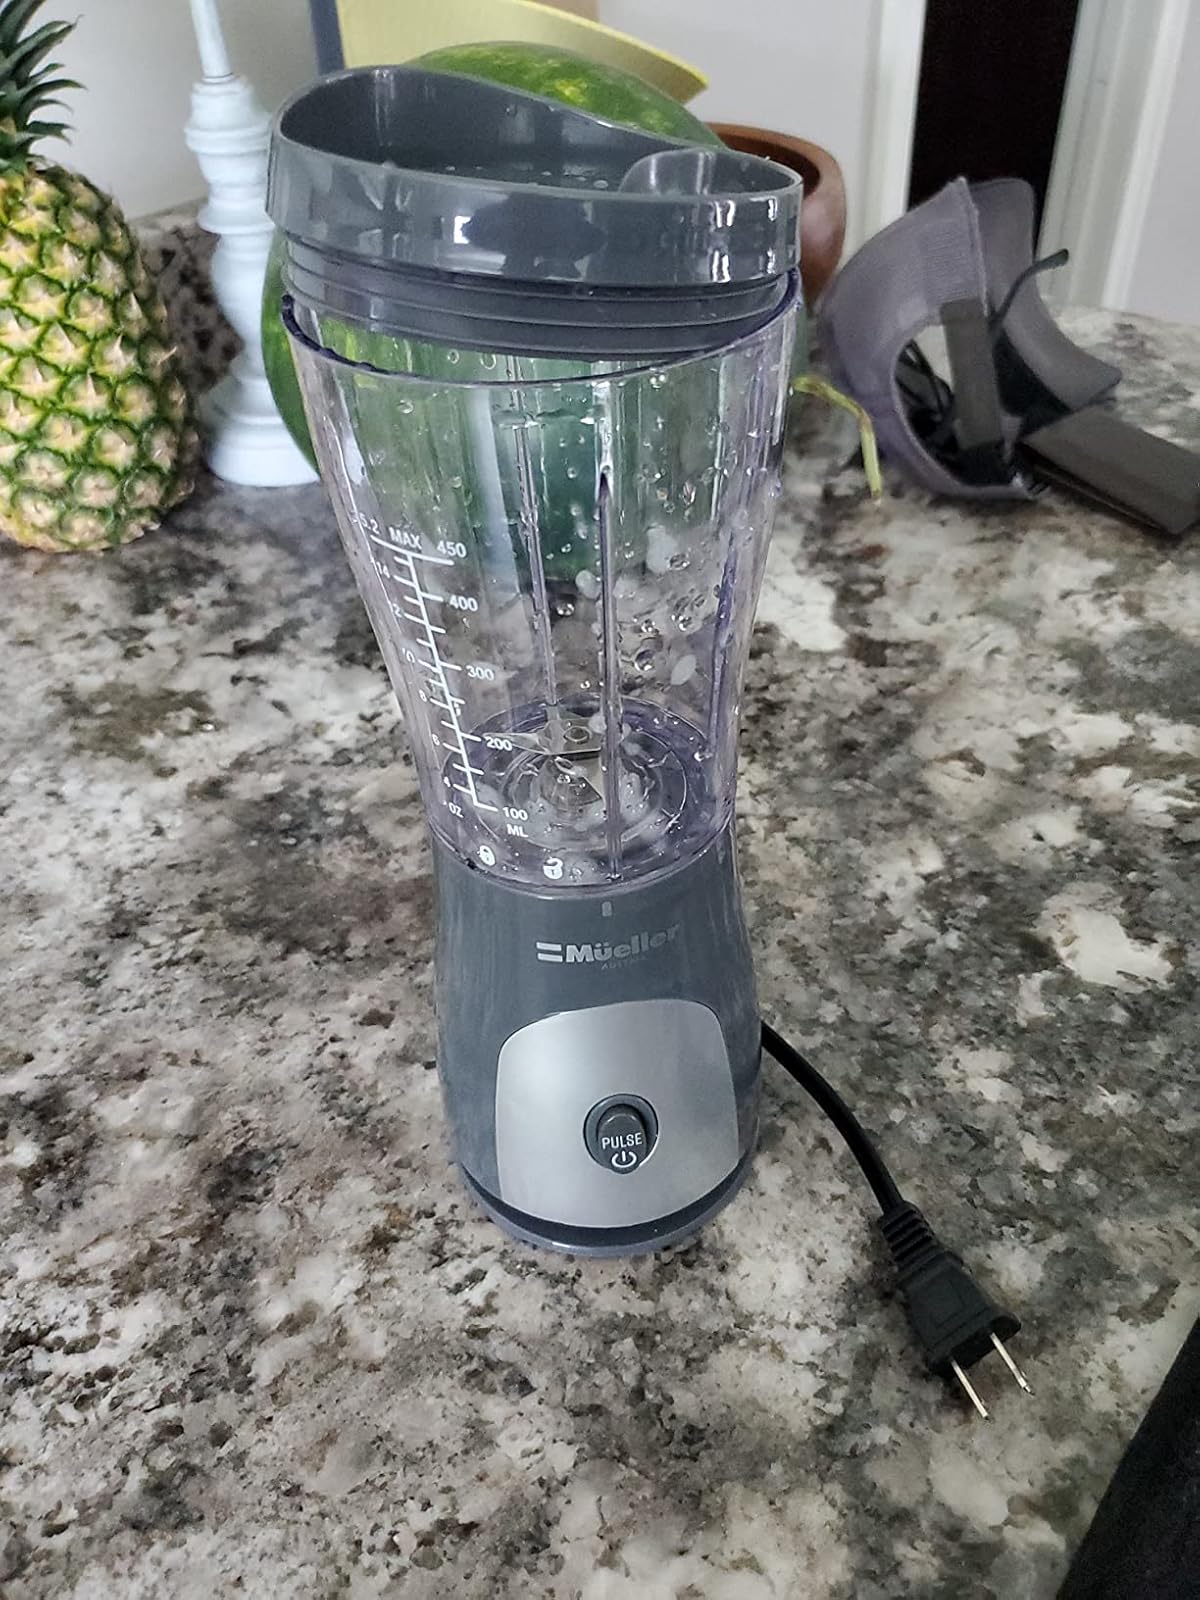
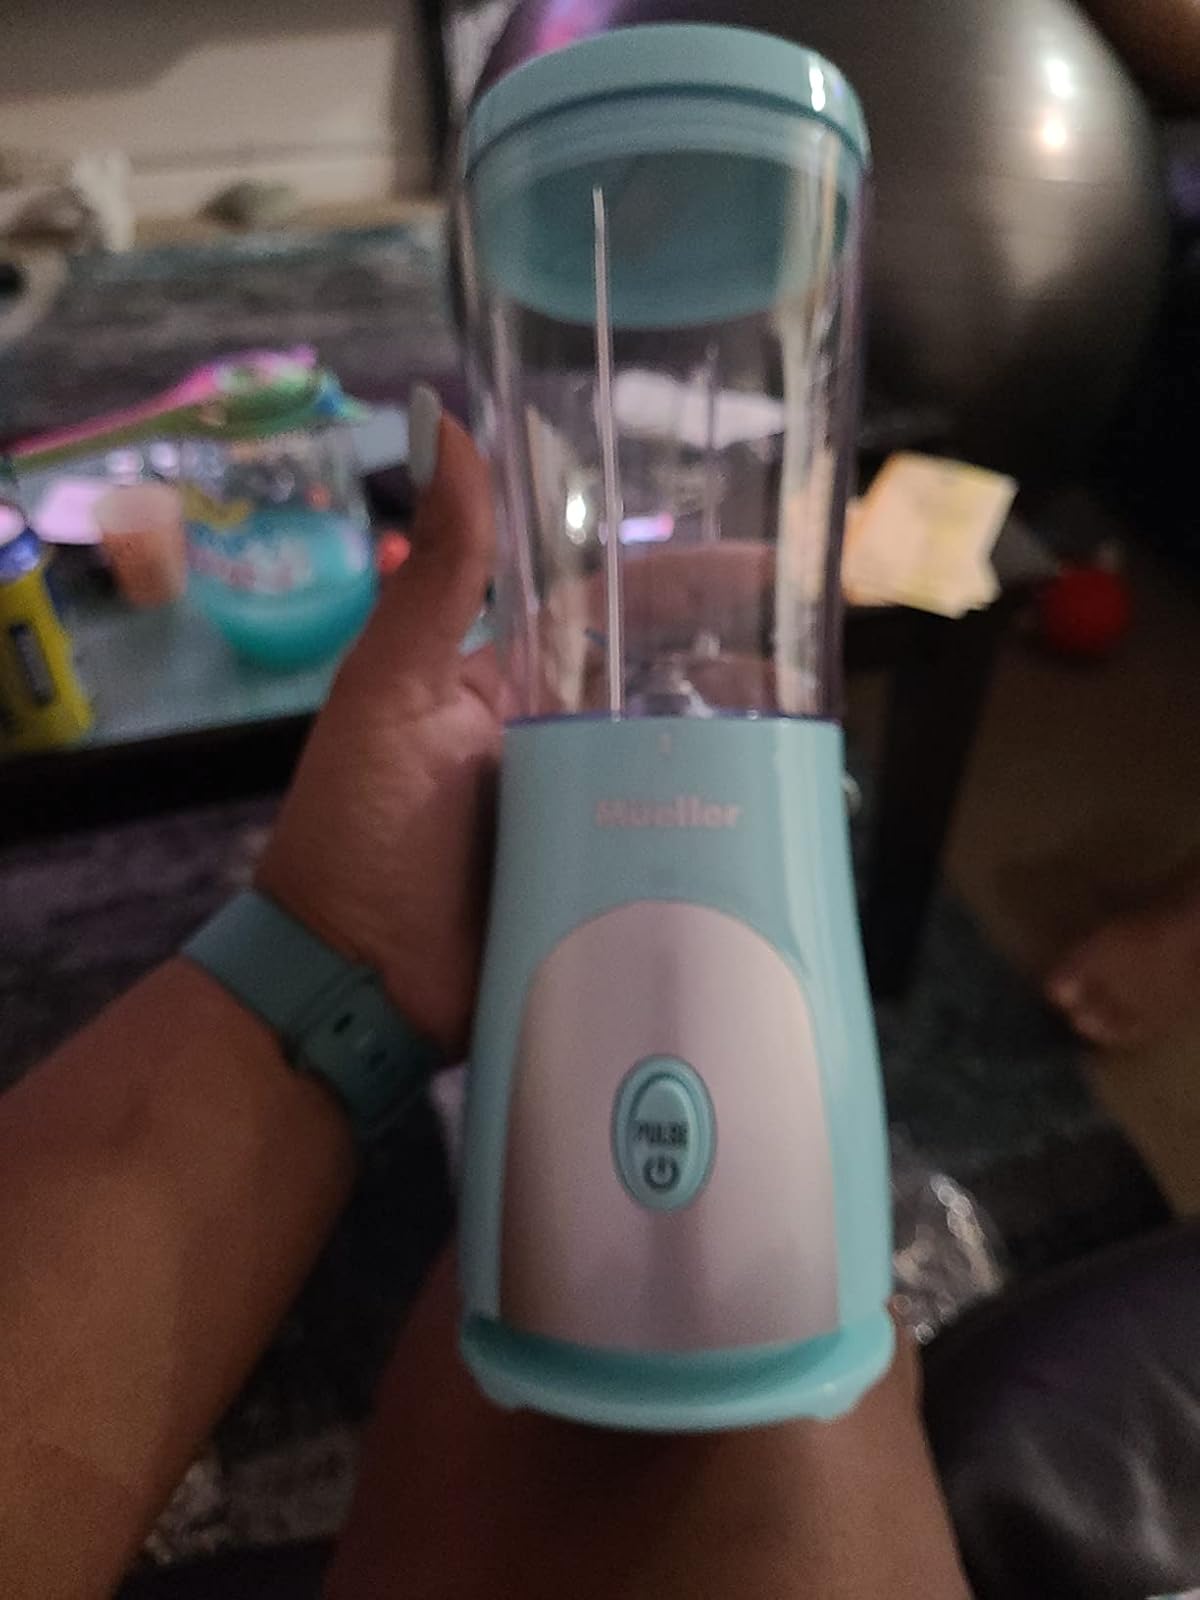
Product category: items_blender
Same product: no